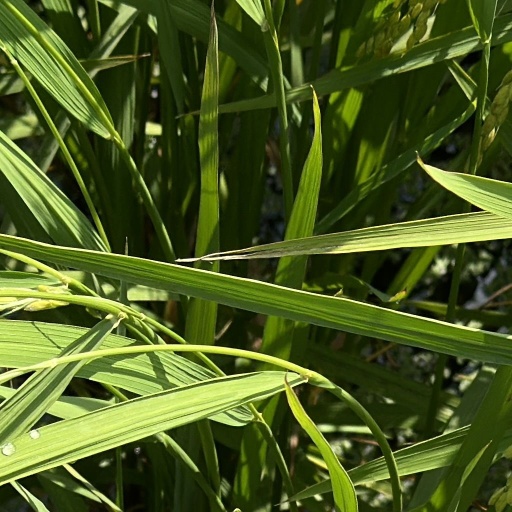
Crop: rice